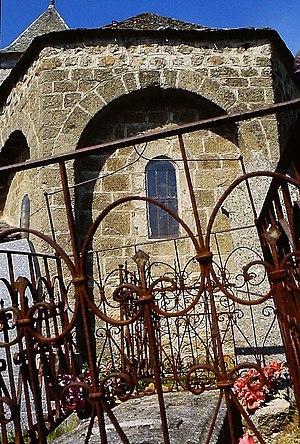
Grandvals est une commune française située dans le département de la Lozère en région Occitanie, sur le plateau de l'Aubrac. Elle est traversée par la rivière le Bès. Les habitants de Grandvals, appelés Grandvaliens, étaient au nombre de 550 en 1806. En 2019, 75 personnes vivent dans cette commune.